Unsane (band)

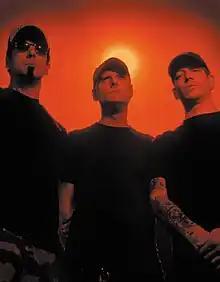
Unsane in 2005

Unsane is an American noise rock trio that was formed in New York City in 1988. Its music touches on elements of hardcore punk and metal. The writer Patrick Kennedy wrote, "While developing the blueprint for noise-metal bands to follow, Unsane cut a remarkable swath through underground music, inspiring a devoted, cult-like following around the world."